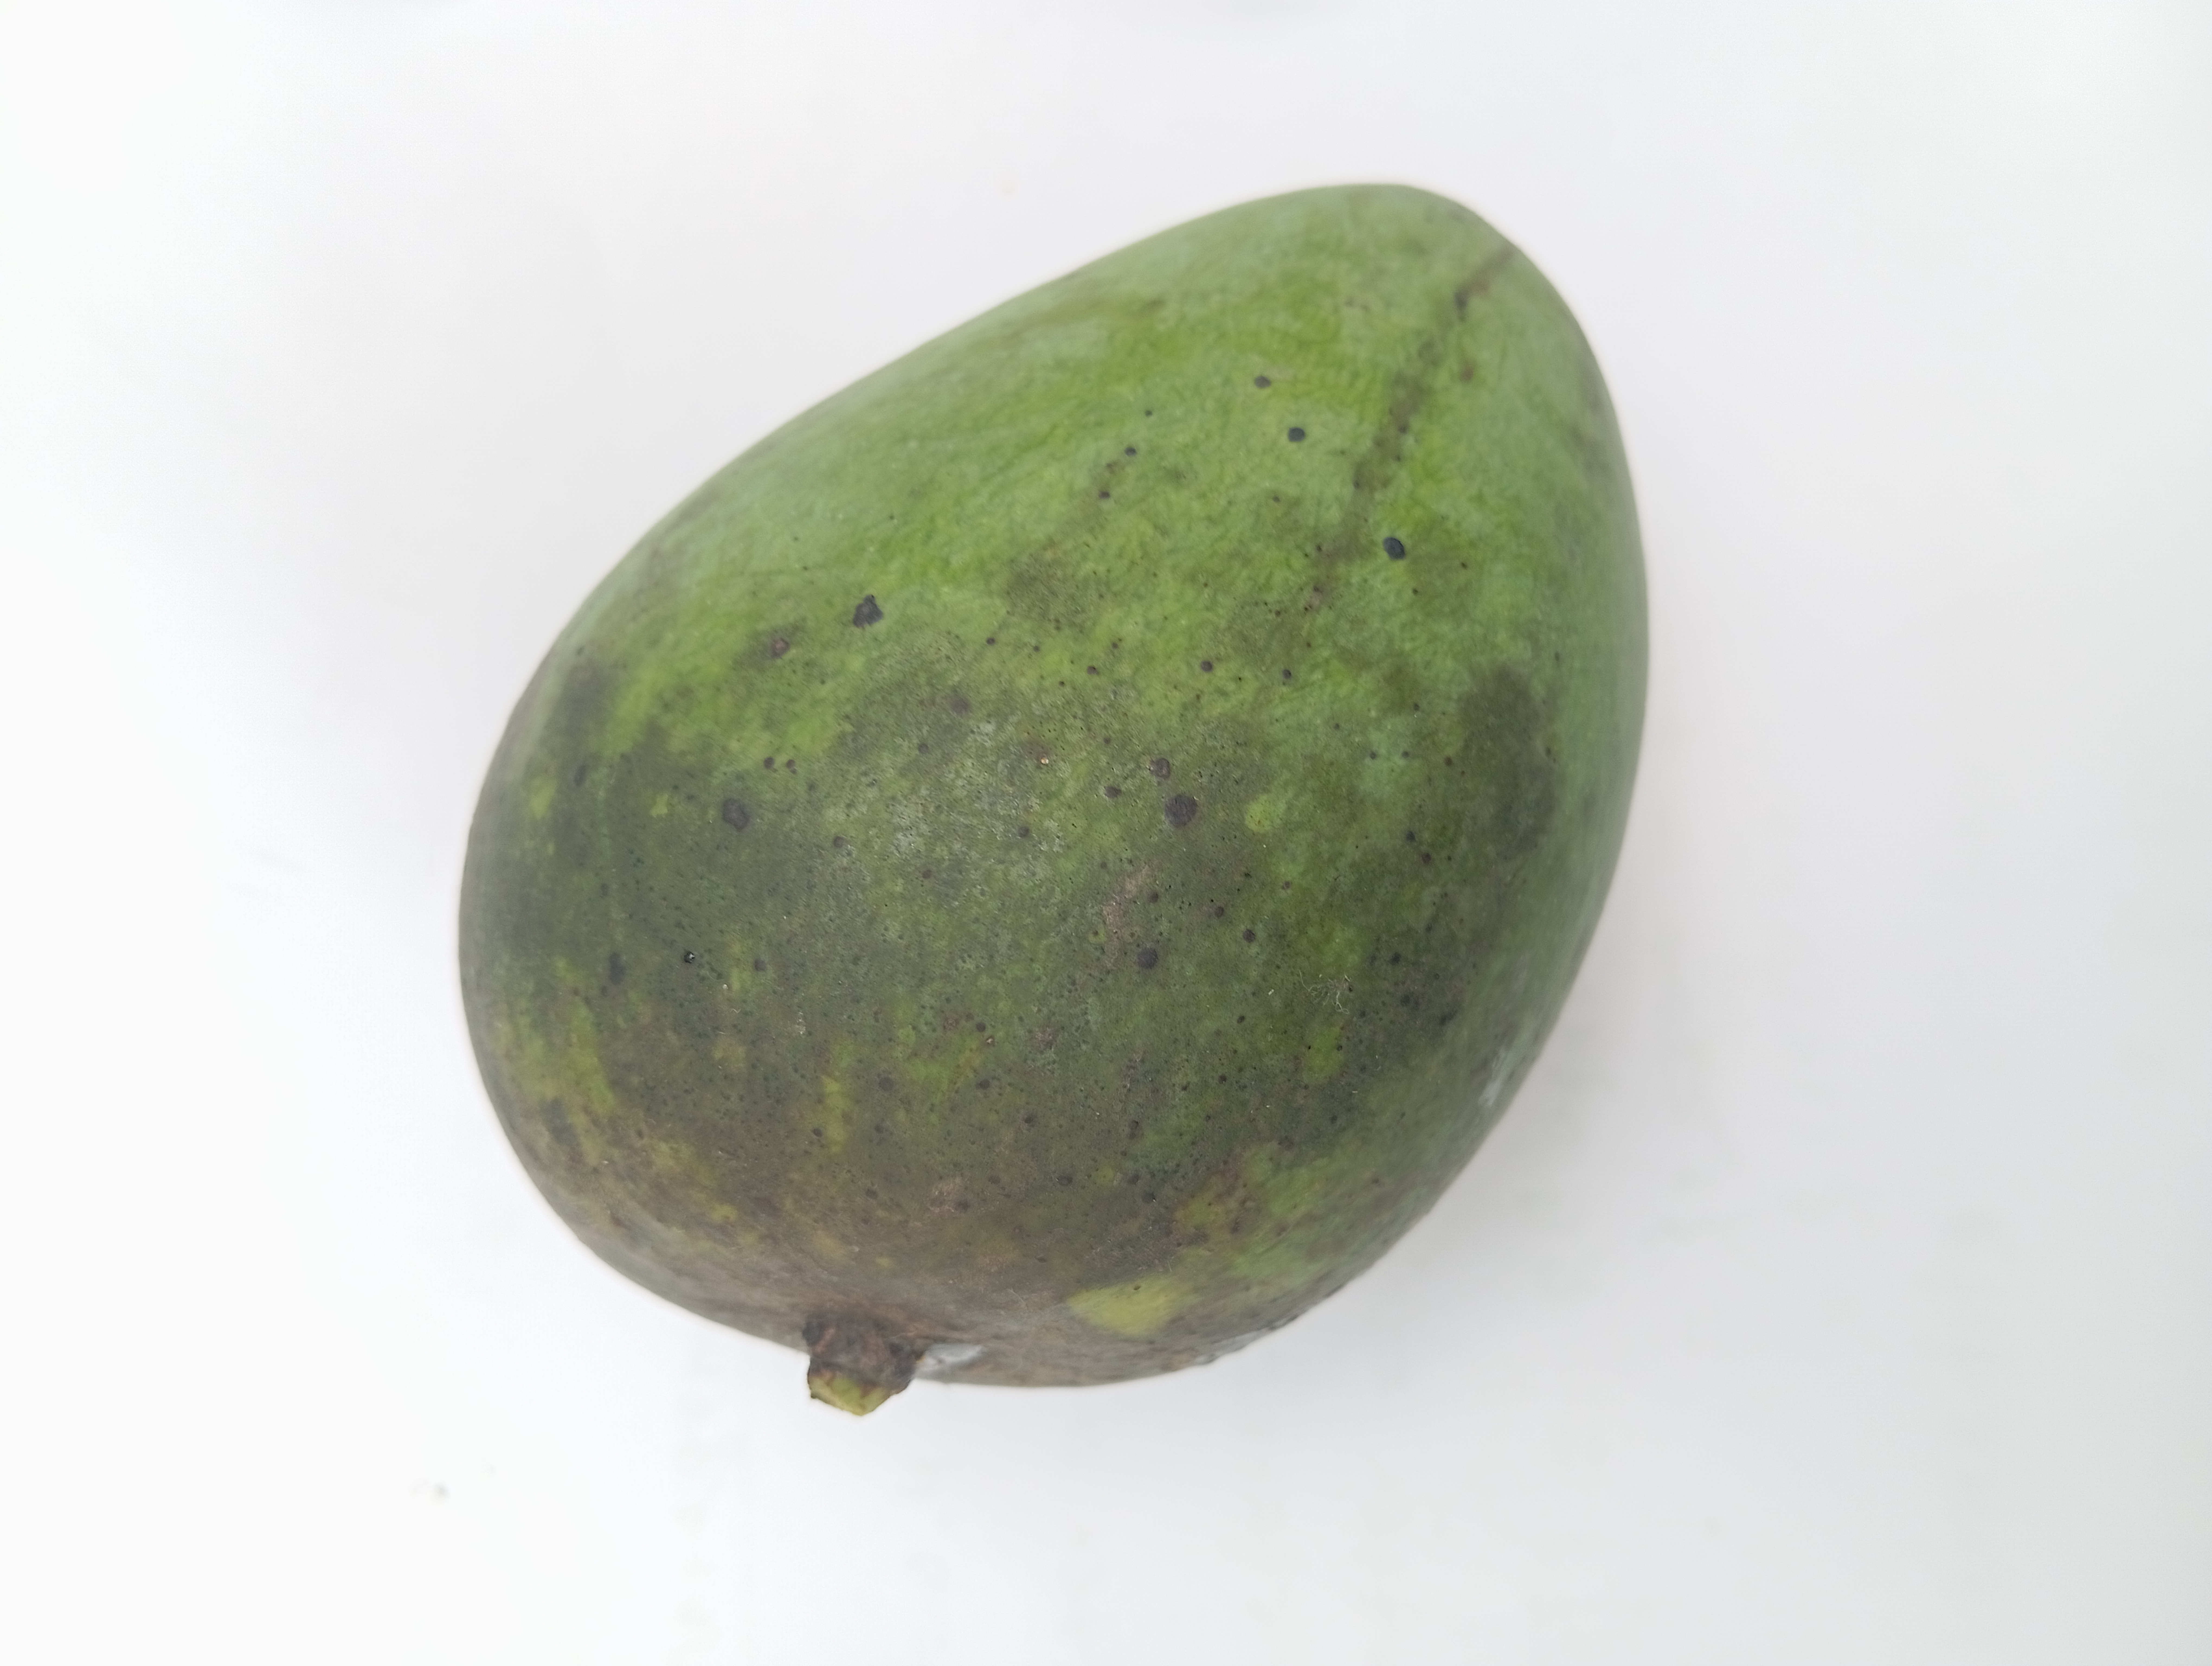
Mango variety: Harivanga